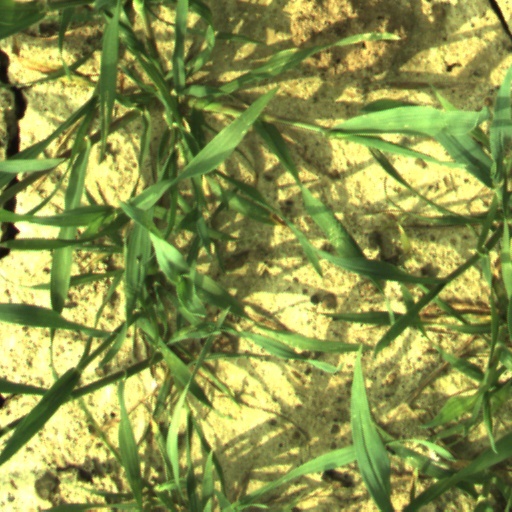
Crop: wheat